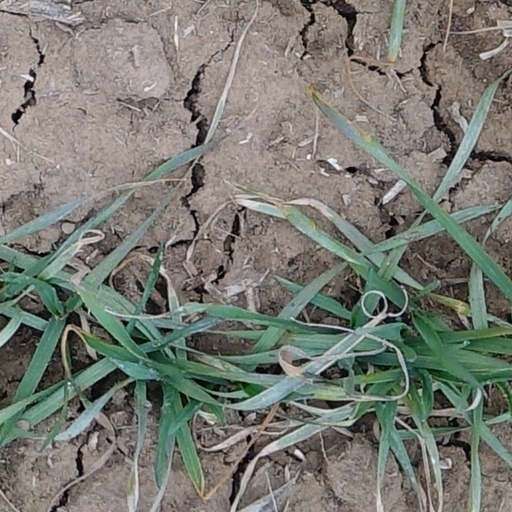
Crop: wheat